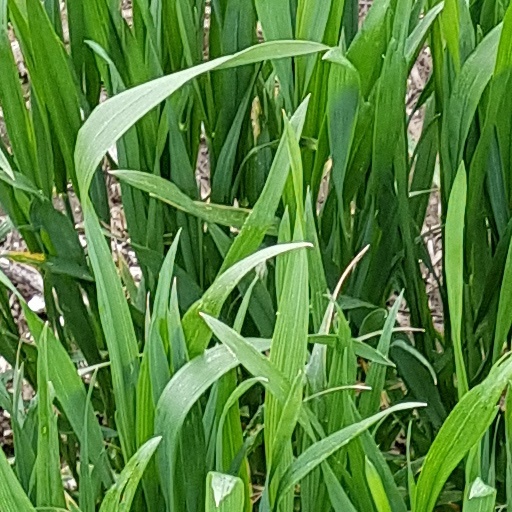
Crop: wheat